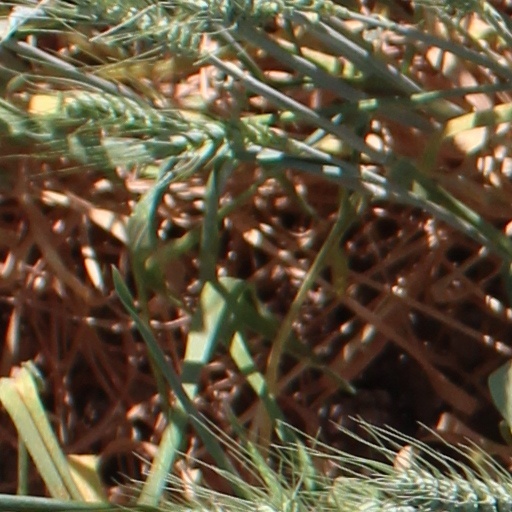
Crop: wheat